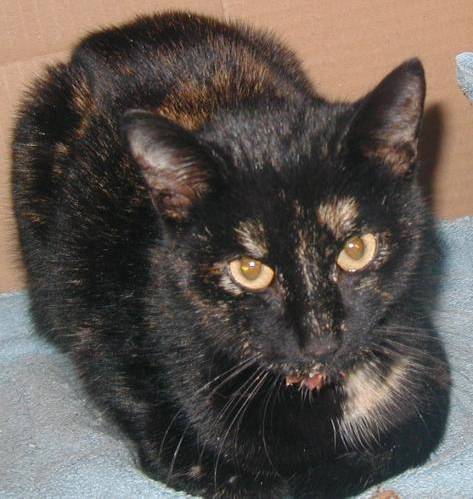
Label: cat